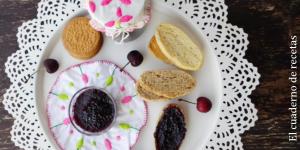
mermelada de cerezas sin azucar